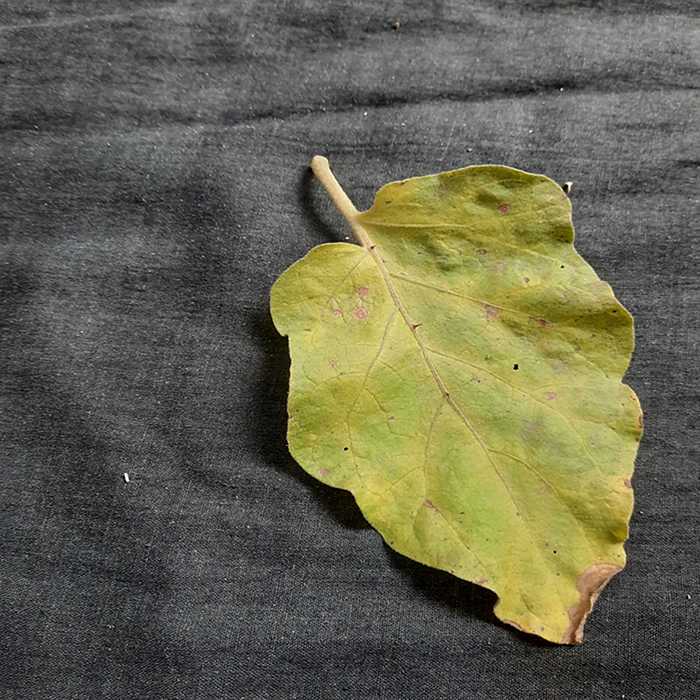
Plant: Eggplant
Label: Eggplant verticillium wilt